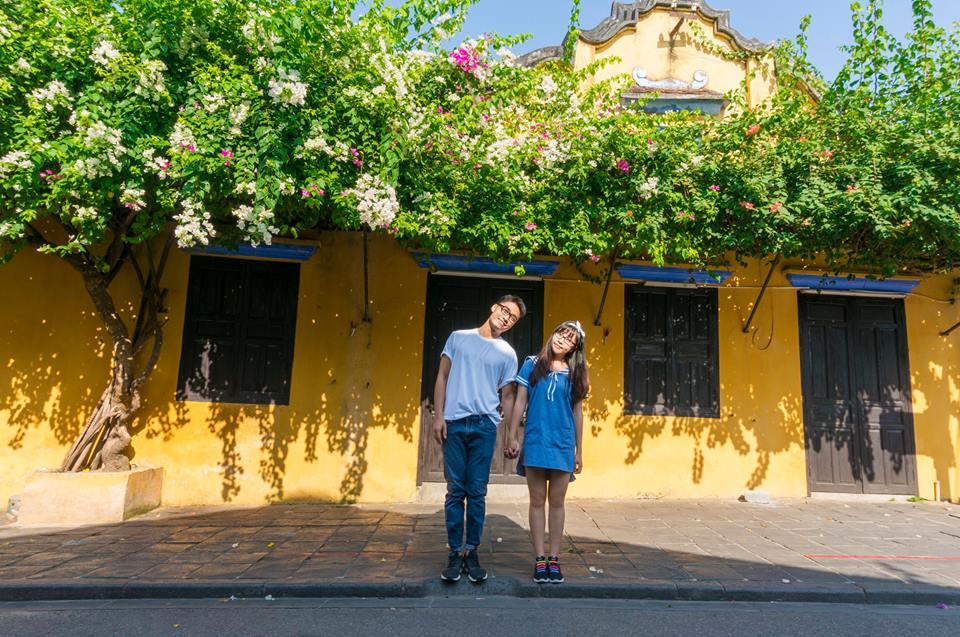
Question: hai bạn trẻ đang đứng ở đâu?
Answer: trên vỉa hè, trước một căn nhà được sơn màu vàng